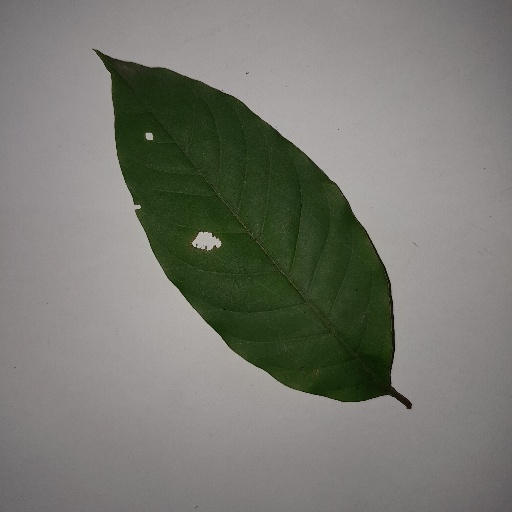
Species: HariTaki
Leaf condition: Shot Hole